Super Best Friends

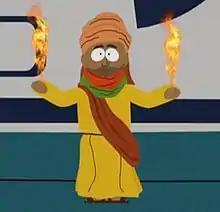
Muhammad, as portrayed in "Super Best Friends", is described as "the Muslim prophet with the powers of flame".

"Super Best Friends" is the third episode of the fifth season of the American animated television series "South Park" and the 68th episode of the series overall. This episode is not the third of Season 5, but rather the fourth, per the production order. In the United States, it debuted on Comedy Central on July 4, 2001. Stan, Kyle, Cartman, and Kenny decide to join magician David Blaine's cult, the Blaintologists, after seeing him perform in South Park. Stan tries to persuade the others that they have been indoctrinated after quickly realizing that the Blaintologists are not as kind as they seem.